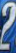
Number: 2